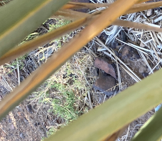
Label: Magnesium Deficiency